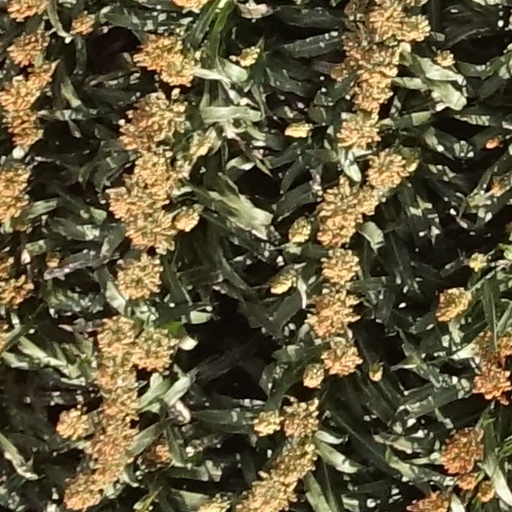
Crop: sorghum